José Fermín

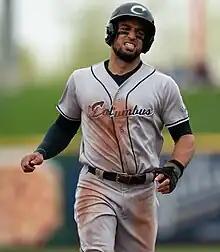
Fermín with the Columbus Clippers in 2022

José Miguel Fermín (born March 29, 1999) is a Dominican professional baseball infielder for the St. Louis Cardinals of Major League Baseball (MLB). He made his MLB debut in 2023.